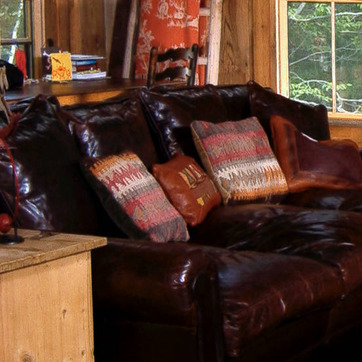
Material: fabric